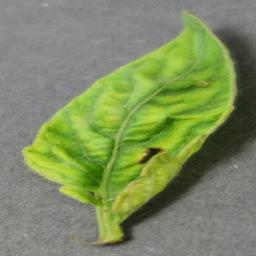
Label: Tomato___Tomato_Yellow_Leaf_Curl_Virus